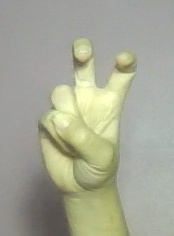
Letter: toot